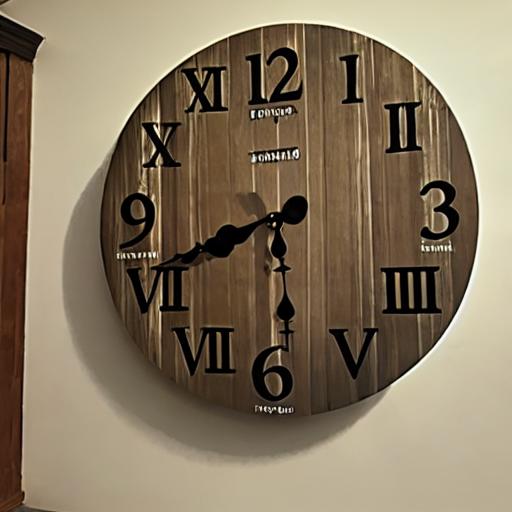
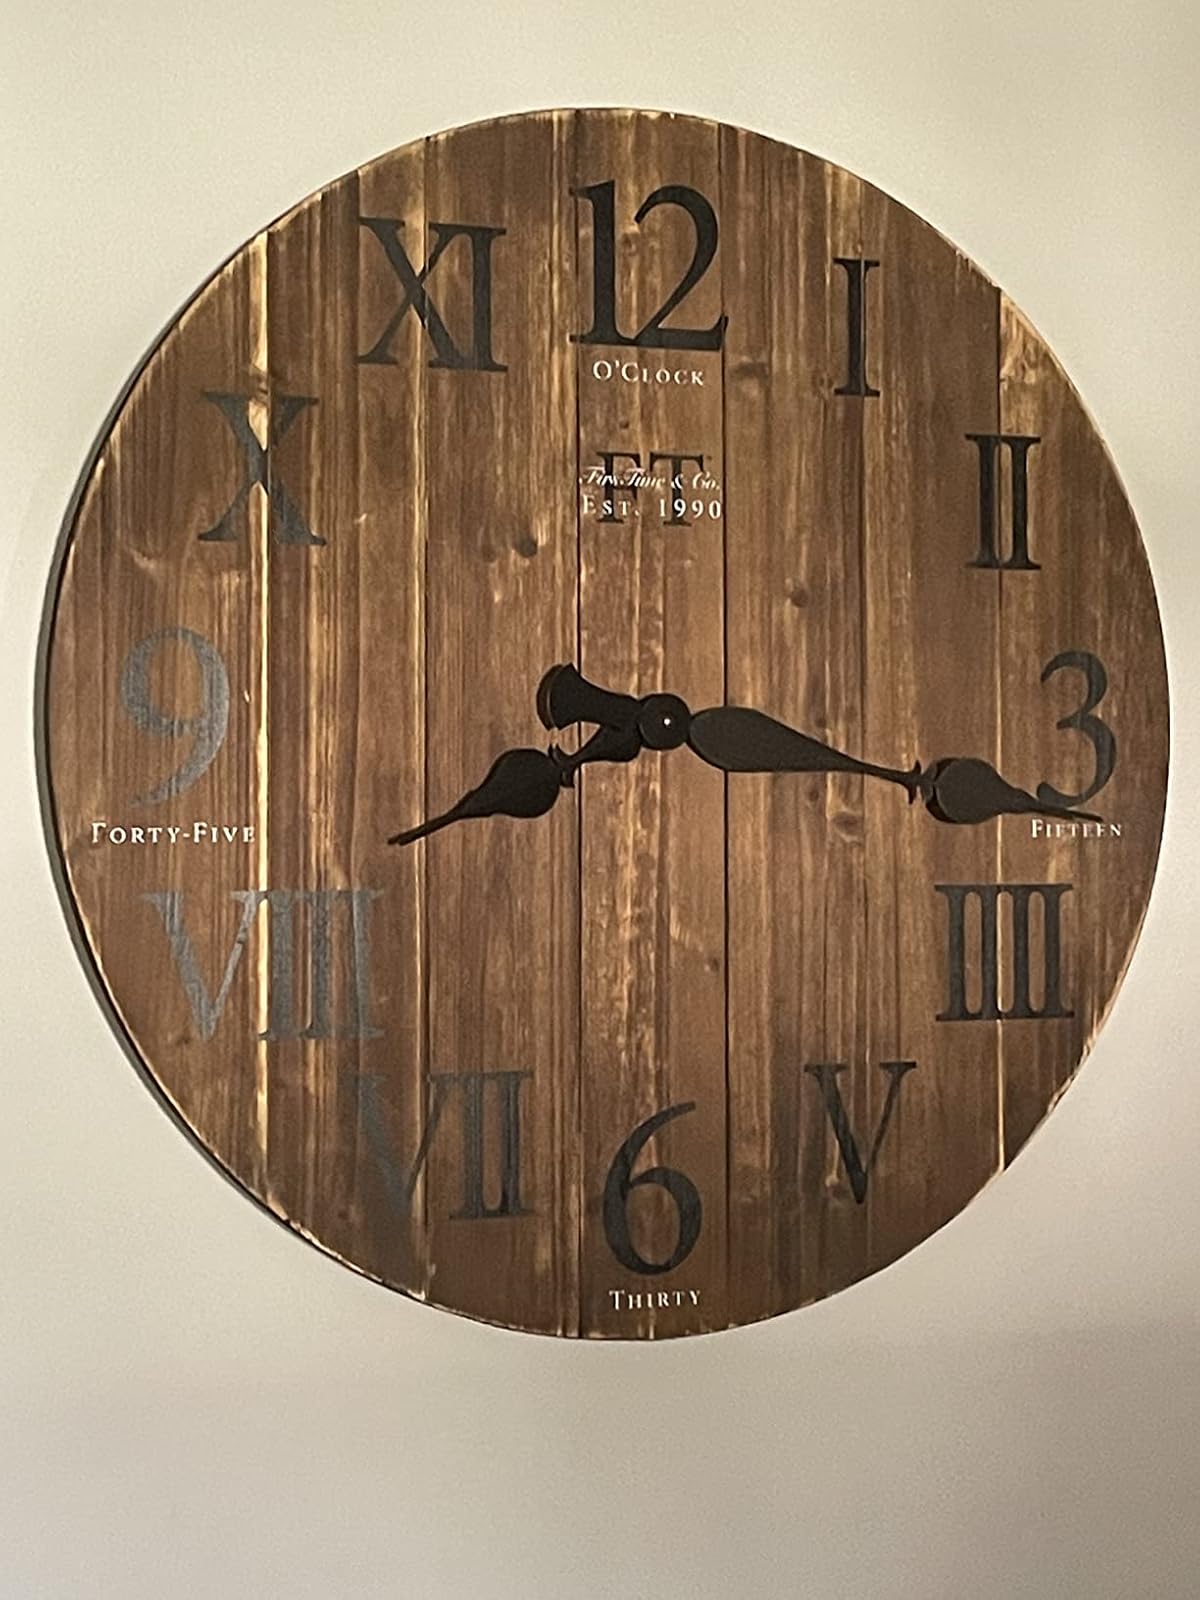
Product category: clock
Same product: no